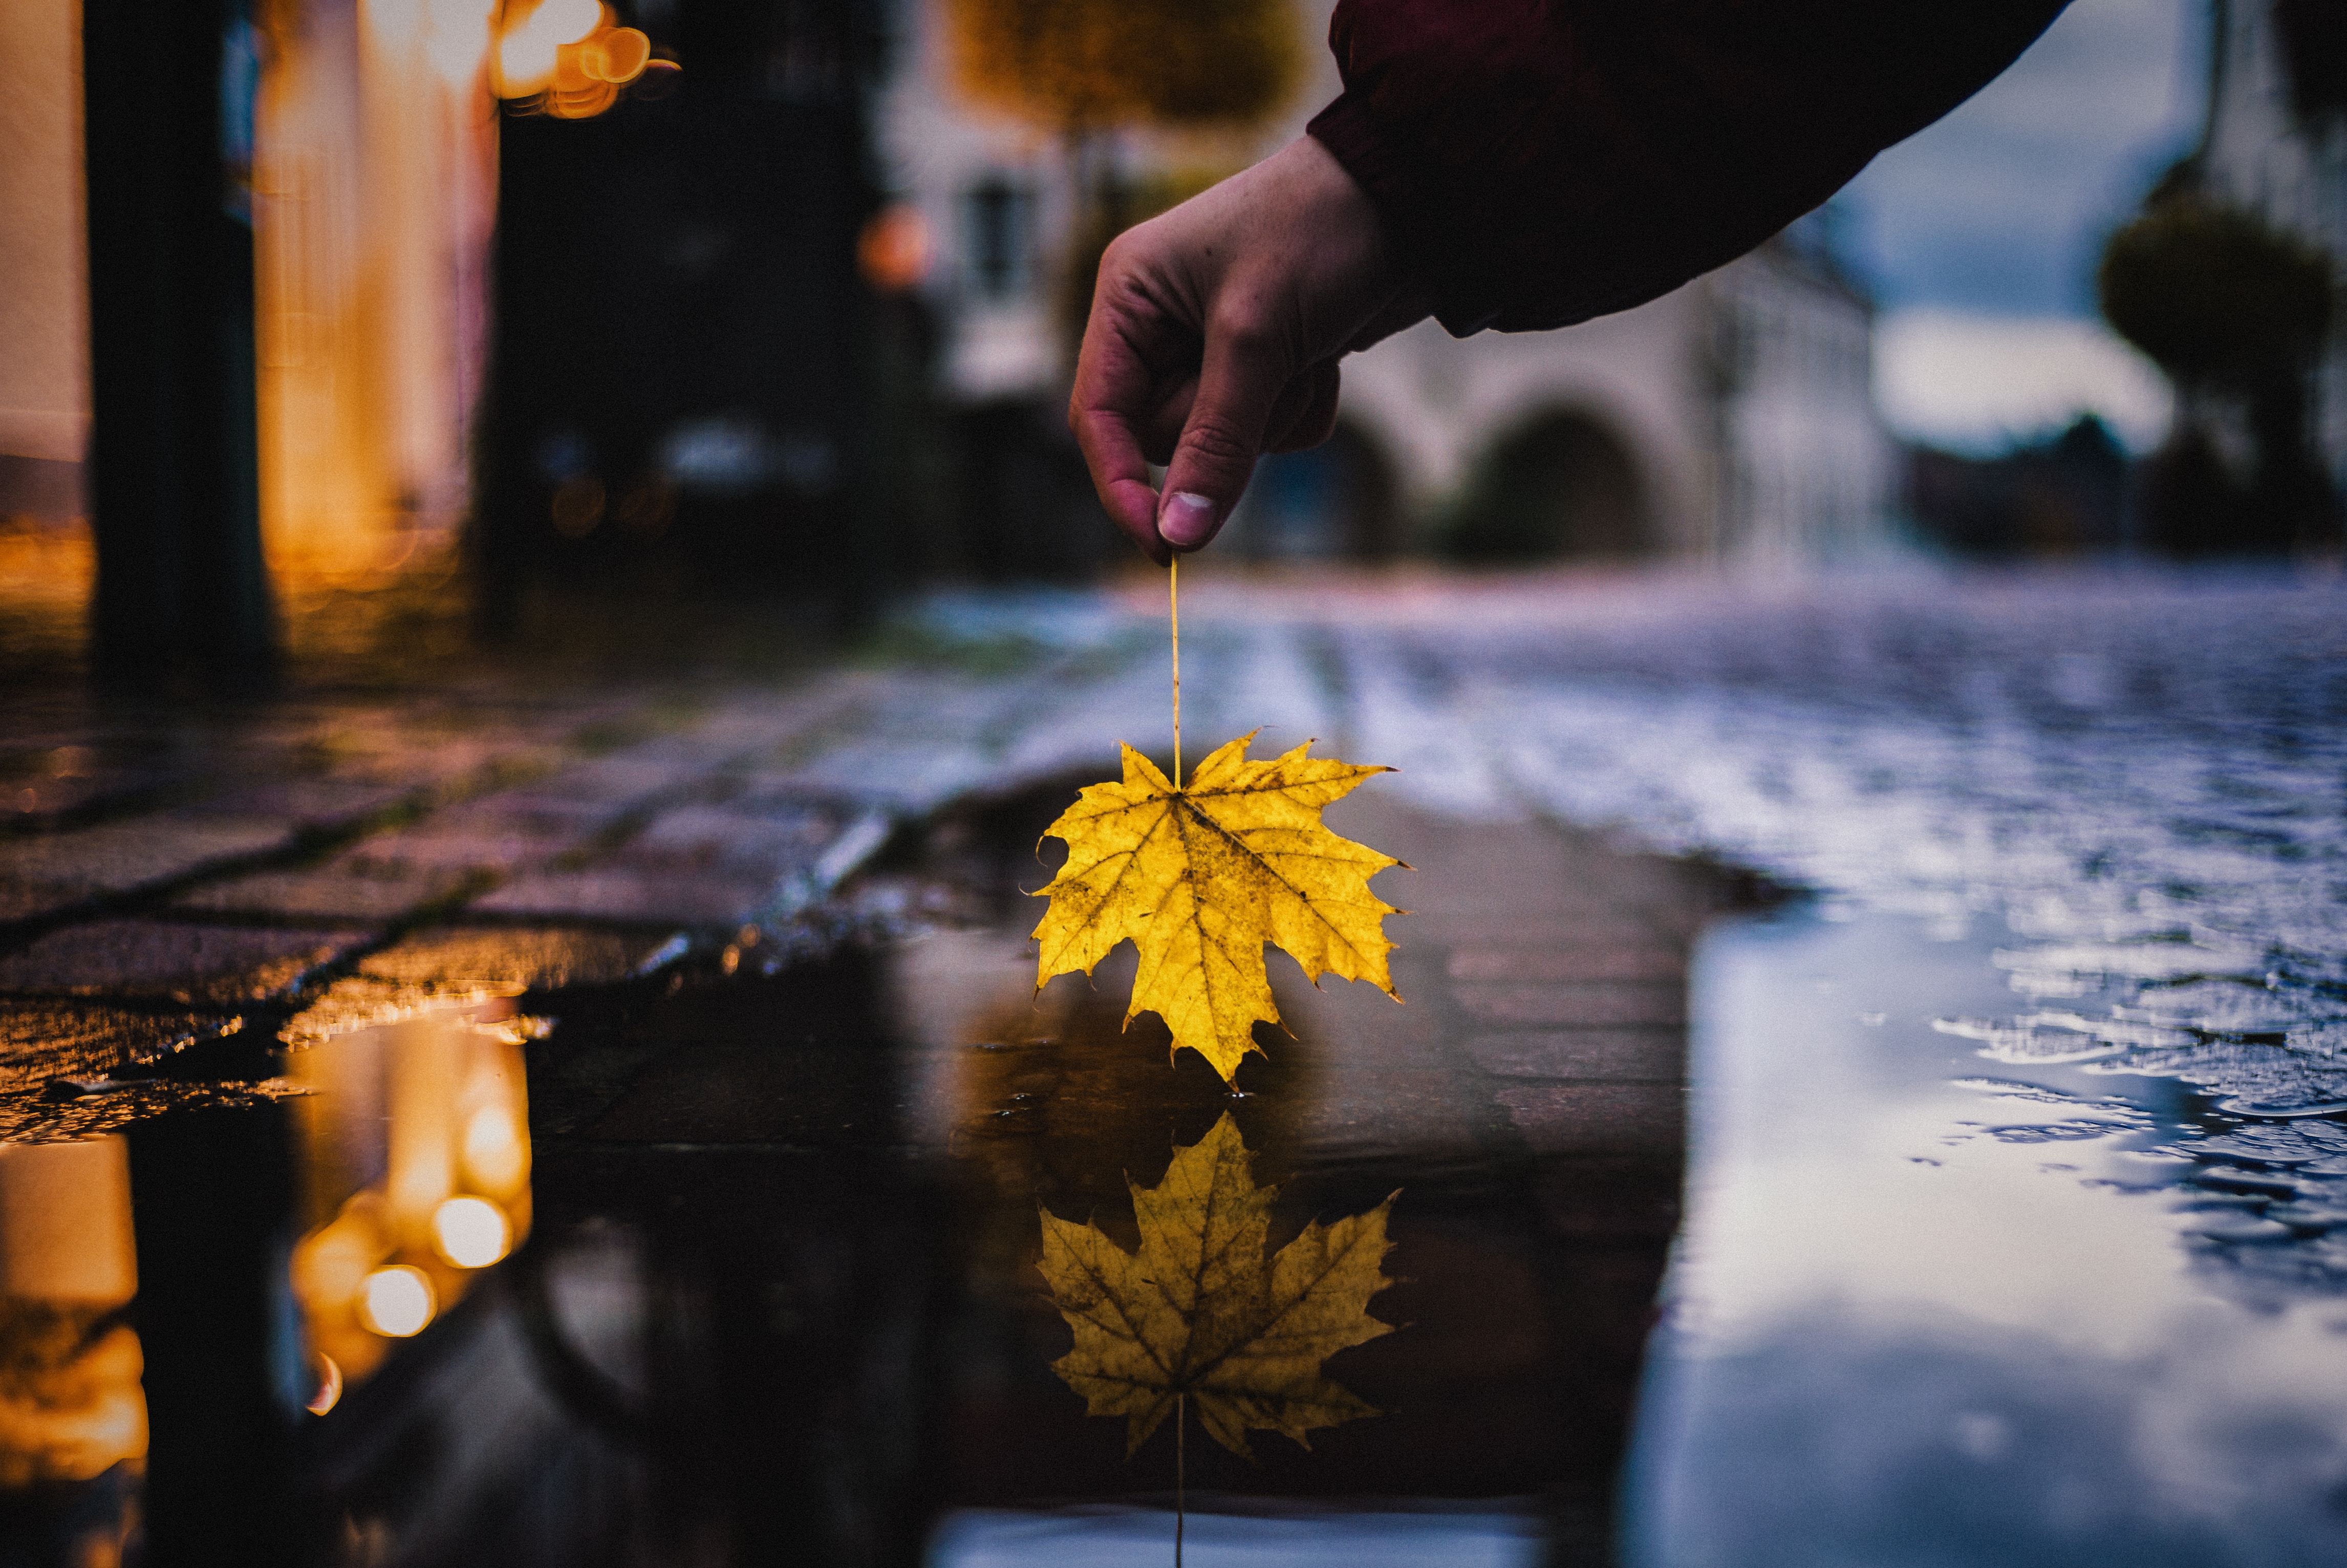
tree, water, plant, sunlight, leaf, flower, spring, reflection, autumn, yellow